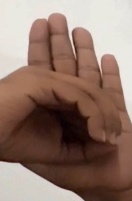
ASL sign: 0